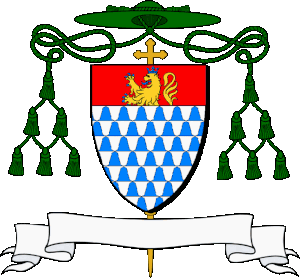
De vair au chef de gueules chargé d'un lion issant d'or, armé, lampassé, et couronné d'azur